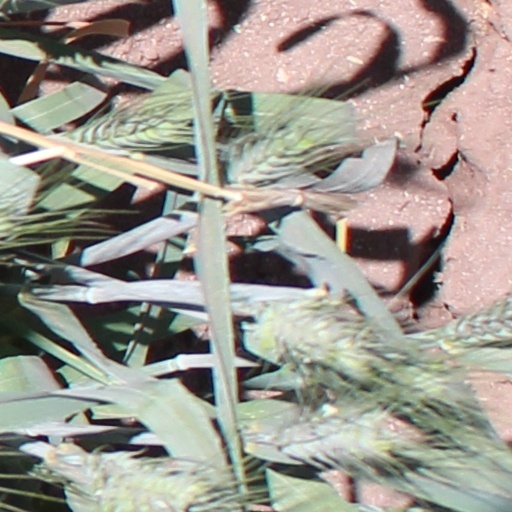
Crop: wheat